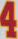
Number: 4